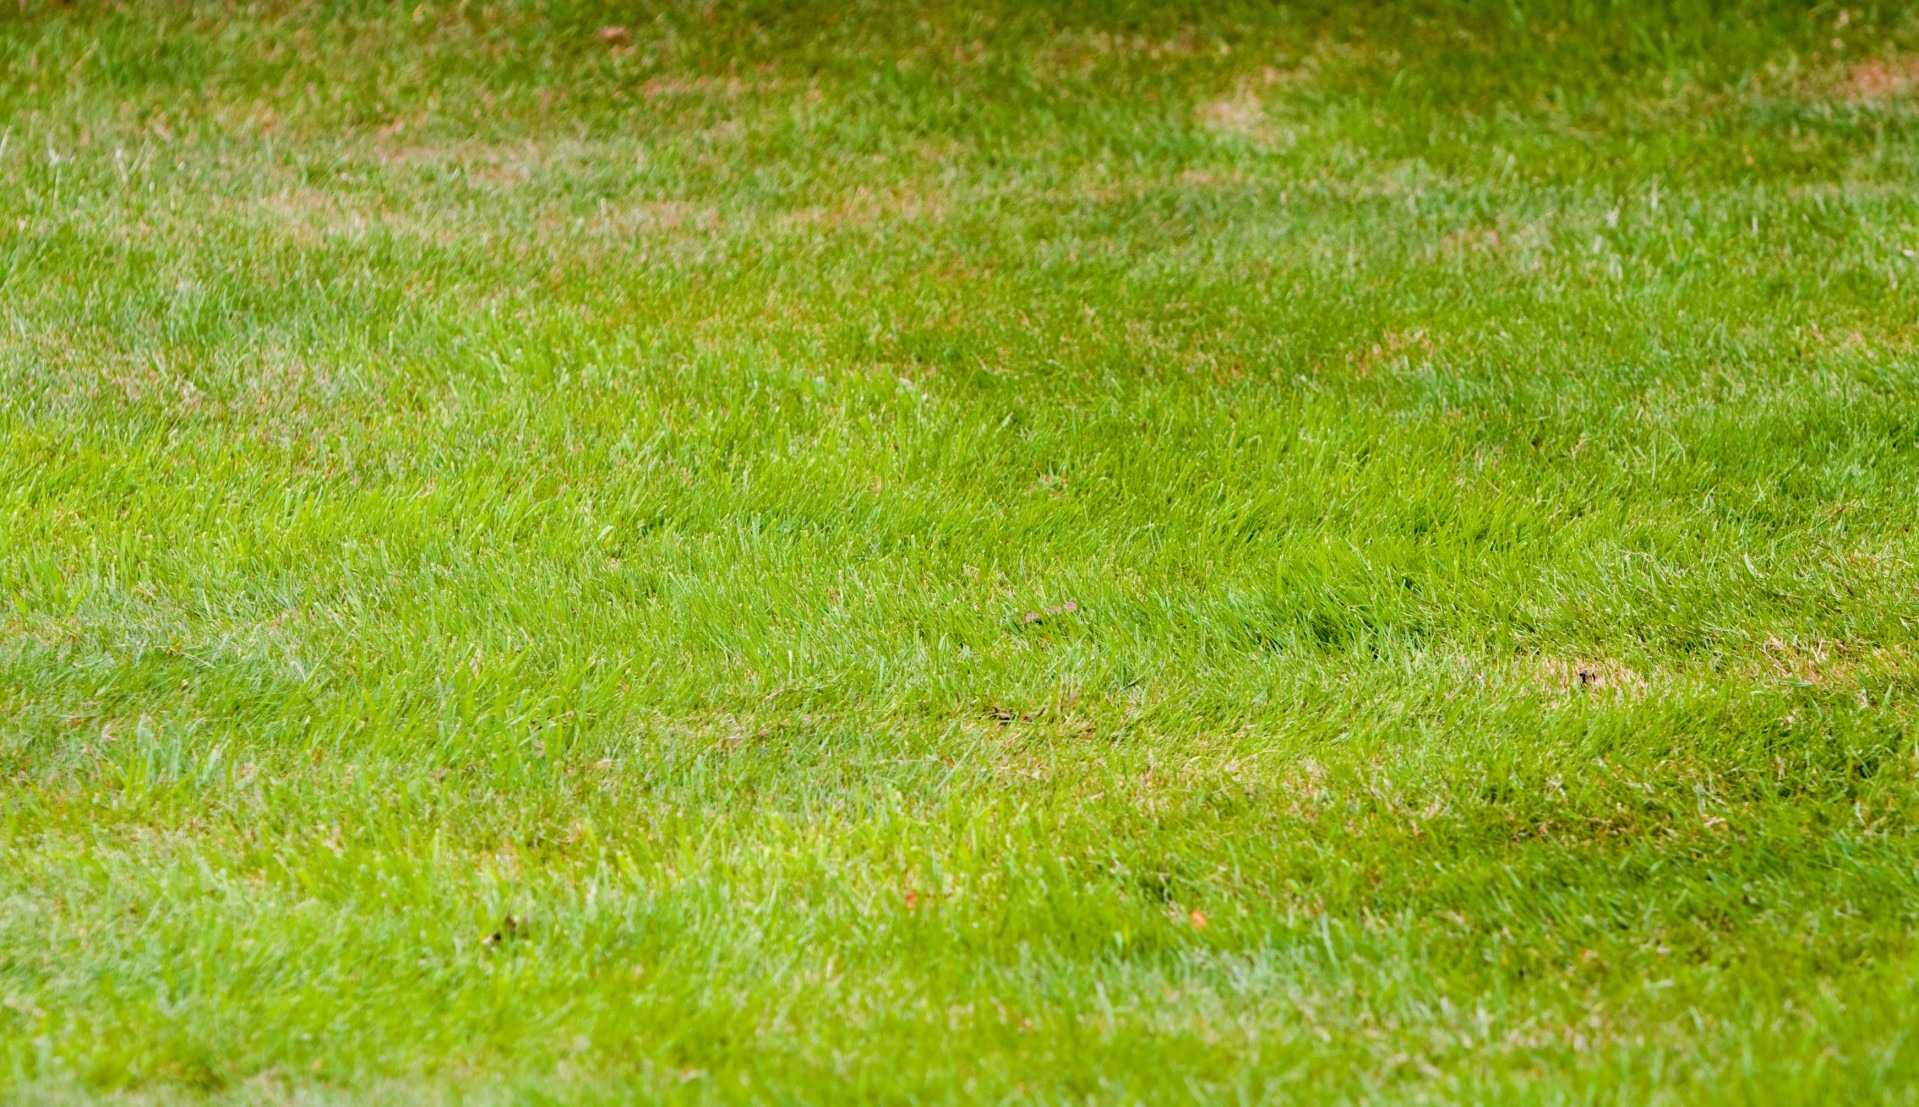
nature, grass, abstract, plant, field, lawn, meadow, prairie, texture, green, pasture, soil, plain, close up, background, grassland, blades, details, wallpaper, habitat, flooring, grass family